Tripoli, Lebanon

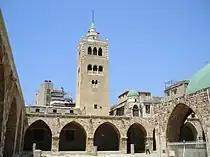
The Mansouri Great Mosque (late 13th century). The arches and courtyard date from the Mamluk period but the minaret is believed to be an earlier Christian structure.

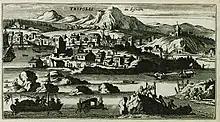
Tripoli in 1690

Tripoli was captured by Sultan al-Mansur Qalawun from the Crusaders in 1289. The Mamluks destroyed the old city and built a new city 4 km inland from it. About 35 monuments from the Mamluk city have survived to the present day, including mosques, madrasas, khanqahs, hammams (bathhouses), and caravanserais, many of them built by local Mamluk amirs (princes). The Mamluks did not fortify the city with walls but restored and reused Saint-Gille's citadel.